David B. Feldman

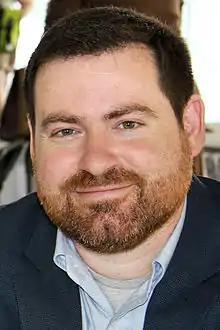
Feldman in 2014

David B. Feldman is an American psychologist who is a full professor of psychology at Santa Clara University. His research focuses on hope, meaning, and growth in the face of life's difficulties, and he has been instrumental in developing Hope Therapy and applying it to various populations.